Question: Please indicate a possible affordance area of the hold_frisbee that can be used for holding
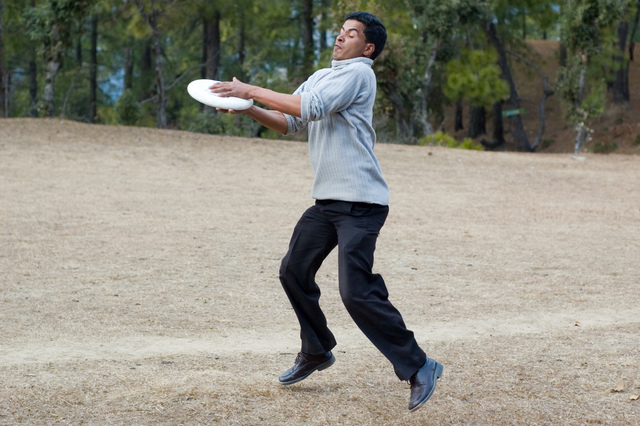
Answer: [184.141, 77.434, 254.998, 112.863]